Parents with disabilities

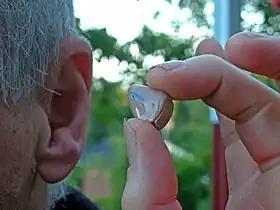
Hearing Aid

which is the assistance from people in similar situation. It's of great importance since it provides parents with disability the opportunity of sharing and communicating with others who are experiencing similar life. Owing to the scarce information about parenting with disability, the peer support network plays an even more significant role.